Alice Paul

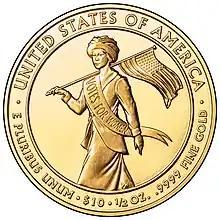
Paul depicted on the 2012 First Spouse program ten-dollar coin as a substitute for a president having no spouse

In solidarity with other activists in her organization, Paul purposefully strove to receive the seven-month jail sentence that started on October 20, 1917. She began serving her time in the District Jail.